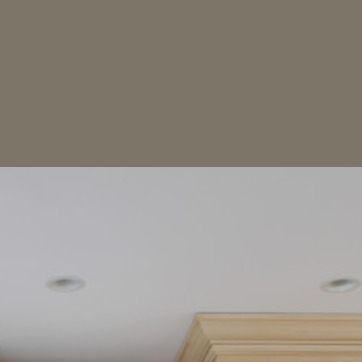
Material: painted